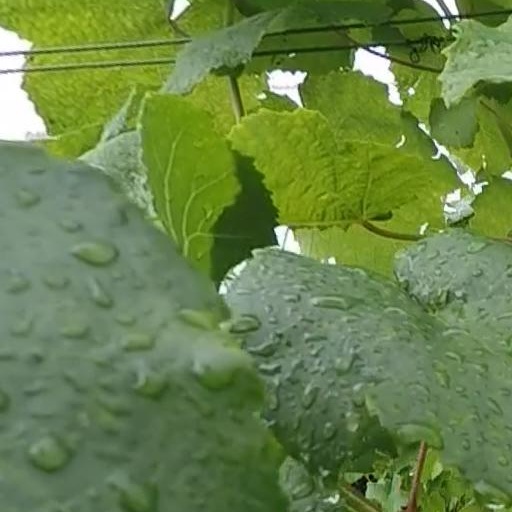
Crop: grape